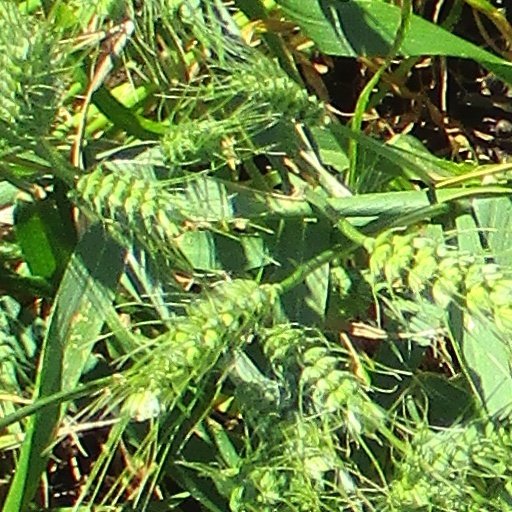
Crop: wheat